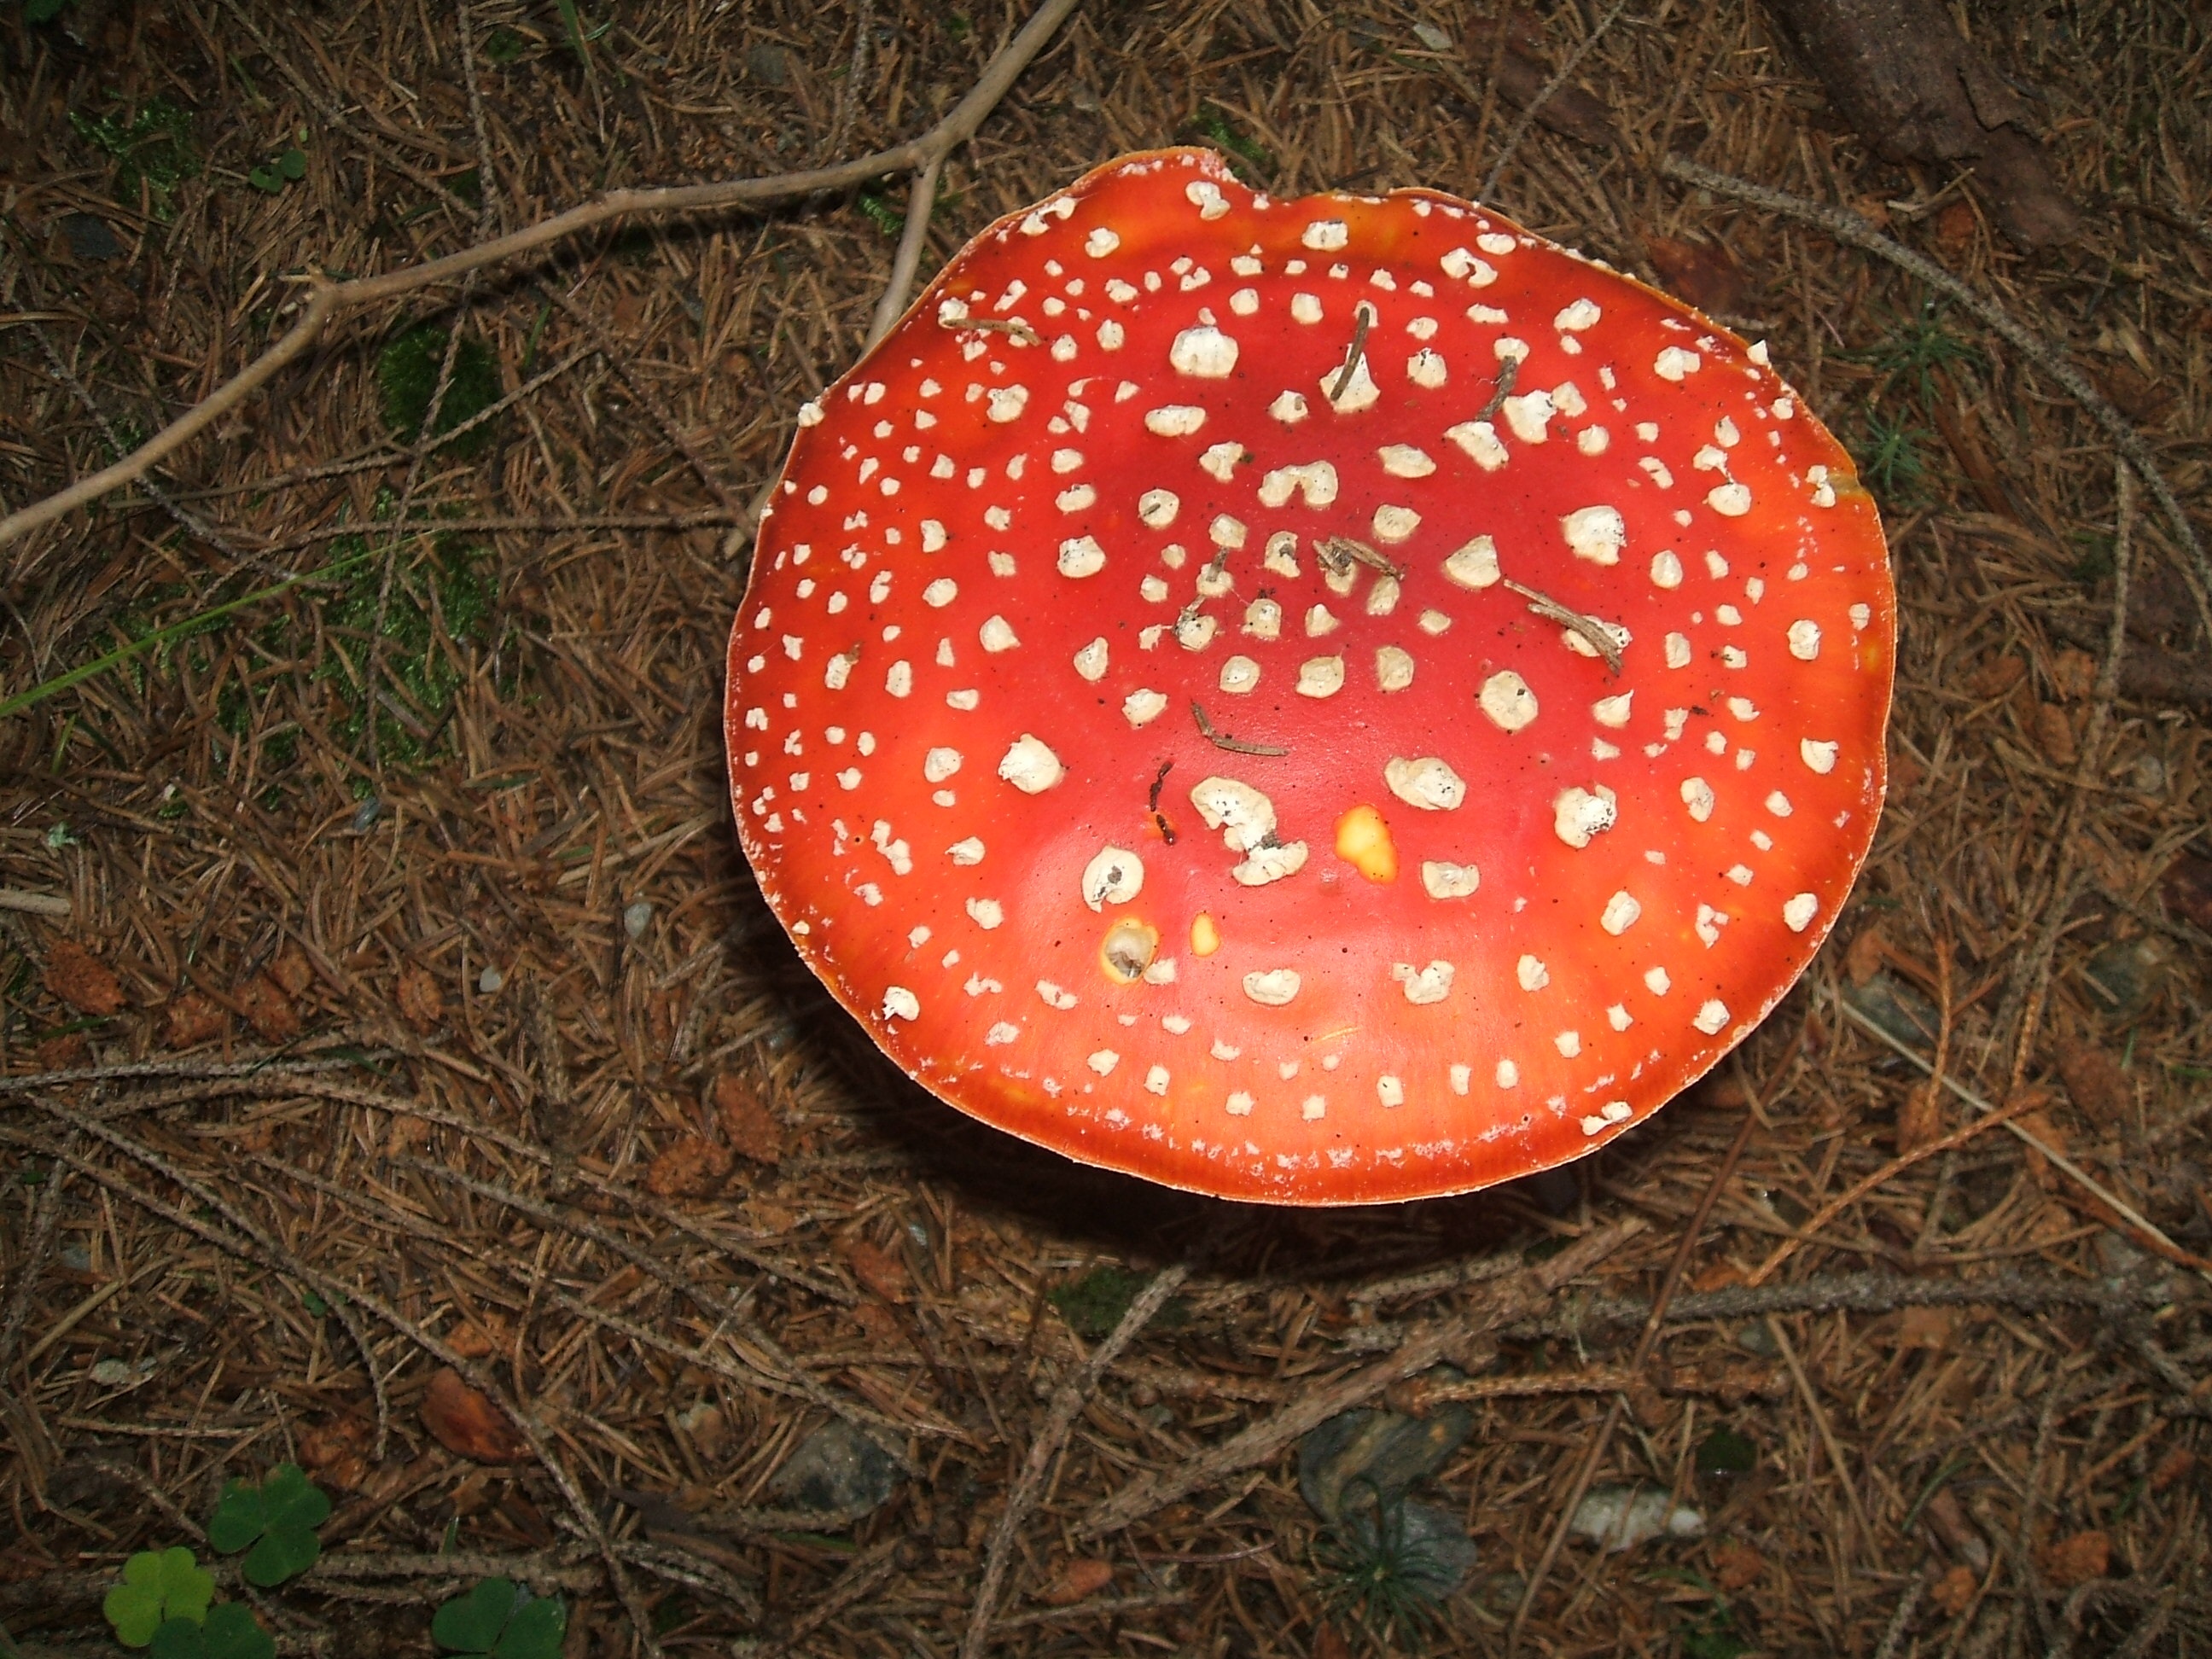
leaf, flower, red, toadstool, mushrooms, toxic